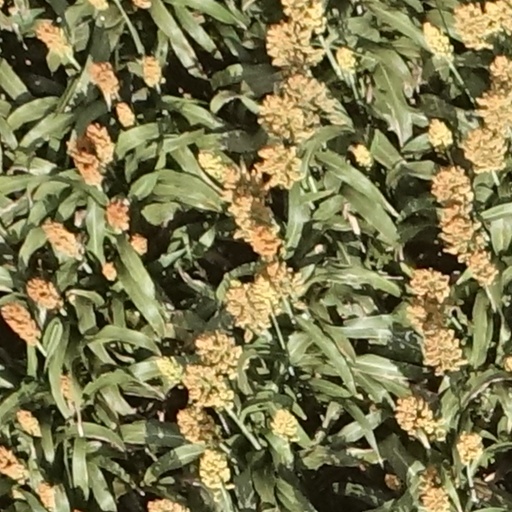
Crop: sorghum